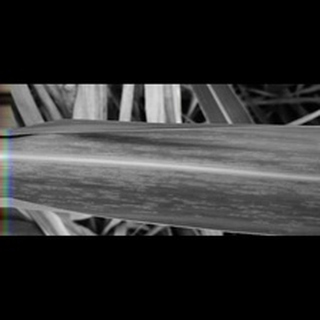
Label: sugarcane_mosaic